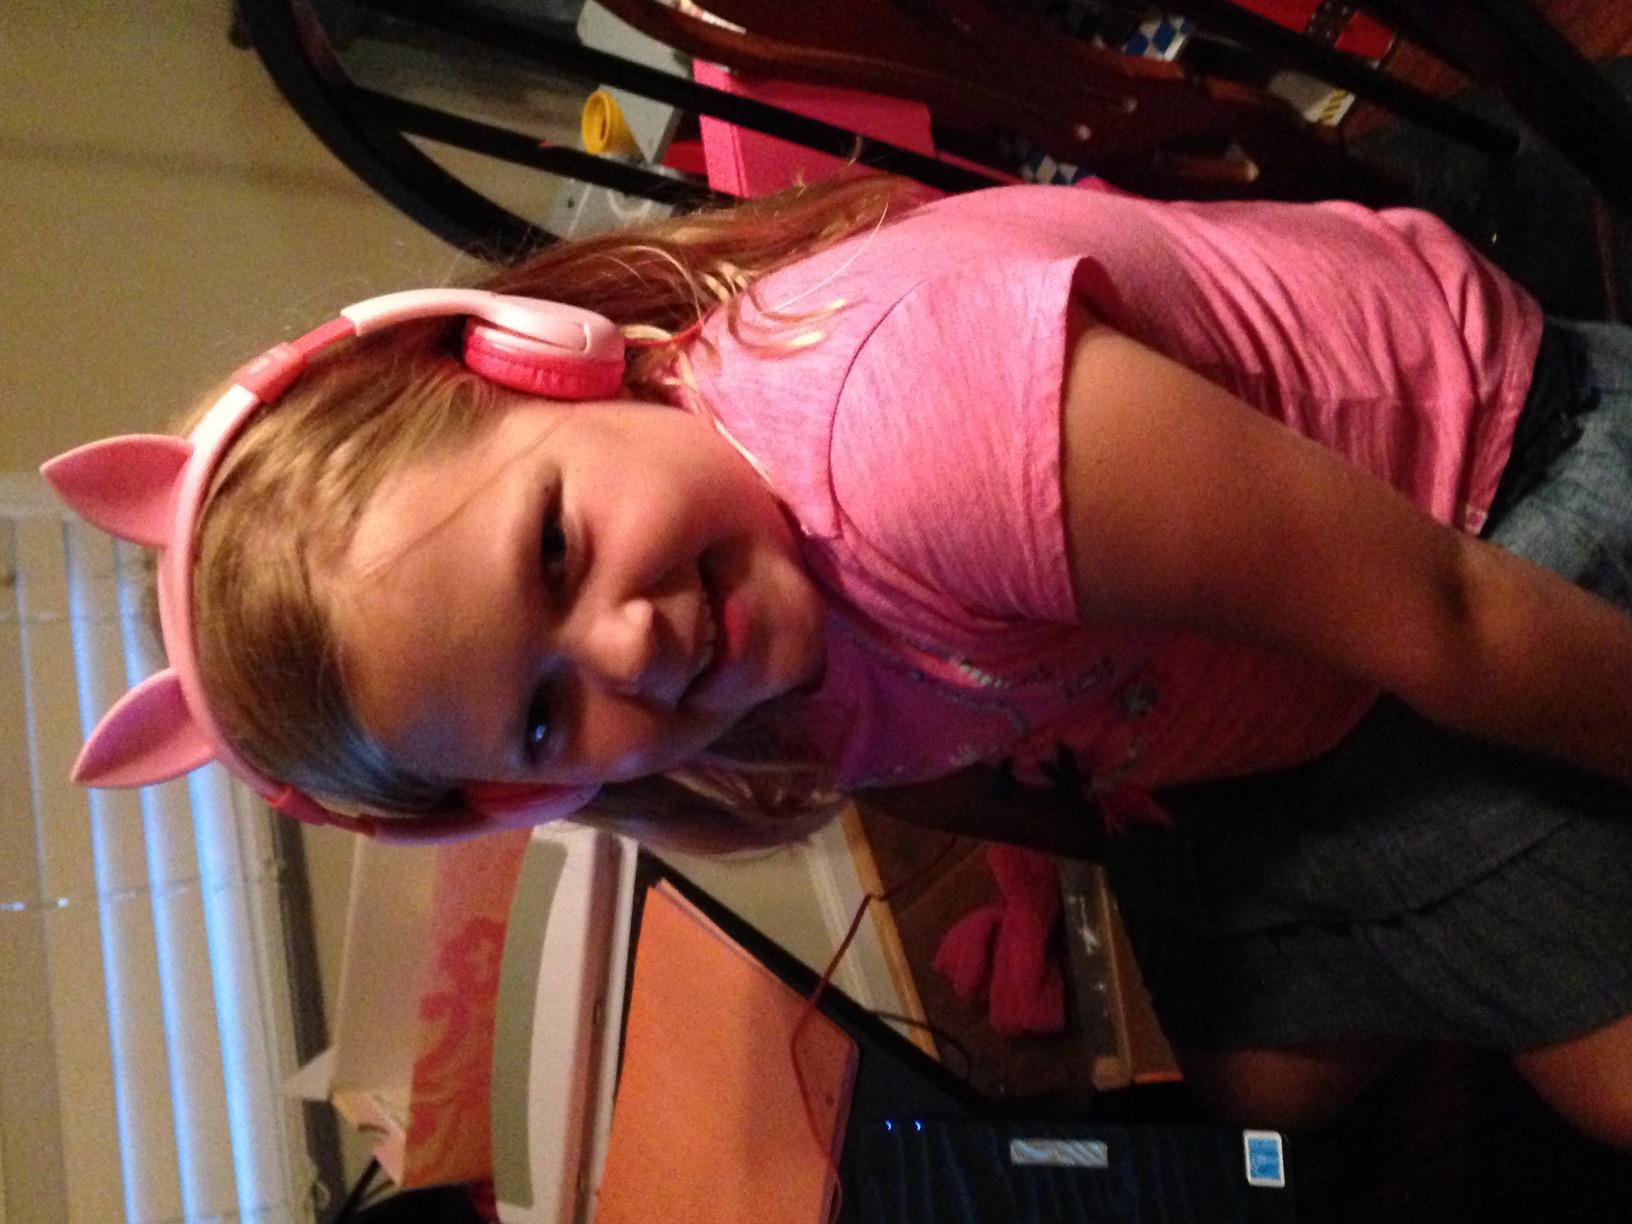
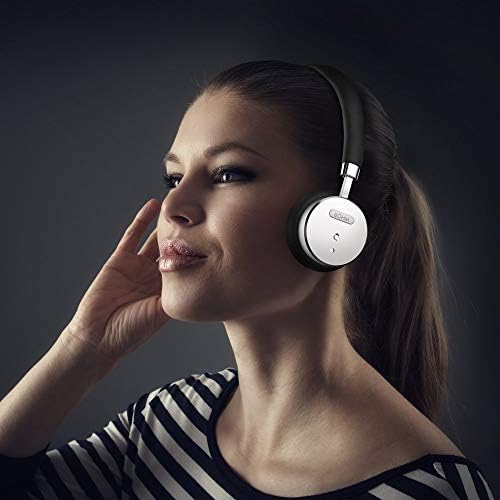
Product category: headphones
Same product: no